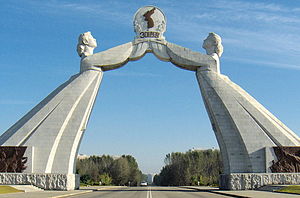
Pyongyang / Kultur og seværdigheder / Bygninger / Genforeningsbuen
Billede af pladsen
Pyongyang er hovedstad i Nordkorea, grundlag 1122 B.C.. Byen ligger ved Taedongfloden. Det officielle indbyggertal kendes ikke, men det blev opgivet til 2.741.260 i 1993, mens det i 2002 og 2003 blev opgivet til hhv. 2,5 og 3,8 million af Chosen Soren, en pro-nordkoreansk organisation. Seneste folketælling fra 2008 angiver et indbyggertal på 3.255.388, fordelt på 813.957 husstande.